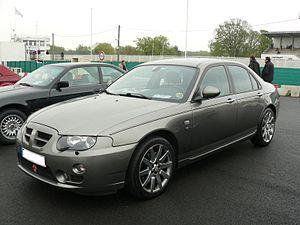
Photo prise à Motlhery en Avril 2012
La MG ZT est une version sportive de la Rover 75. Elle fut produite à Longbridge du temps où MG Rover était détenu par le groupe Phoenix, qui avait aussi développé des MG ZR et ZS, versions sport des Rover 25 et 45.